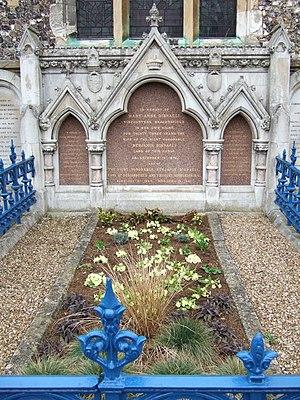
La Primevère officinale est une plante herbacée vivace de la famille des Primulacées. Selon les régions, elle est parfois appelée la brérelle, le coqueluchon, le coucou, l’herbe à la paralysie, l’herbe de saint Paul, la primerolle, la primevère de printemps ou la printanière et plus rarement la primevère vraie.
Benjamin Disraeli, né le 21 décembre 1804 et mort le 19 avril 1881 à Londres, est un homme d'État et écrivain britannique, Premier ministre du Royaume-Uni à deux reprises. Il joue un rôle central dans la création du Parti conservateur moderne dont il formalise la doctrine. Par sa grande influence sur la politique étrangère, il a associé les conservateurs à la gloire et à la puissance de l'Empire britannique.